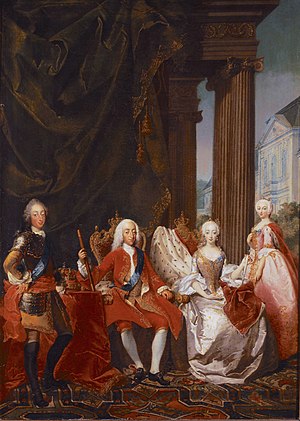
Christian 6. / Regeringstid
Christian 6. med sin familie. Maleri af Marcus Tuscher, ca. 1744
Christian 6. var konge af tvillingrigerne Danmark og Norge fra 1730 til 1746. Han tilhørte den oldenborgske slægt.